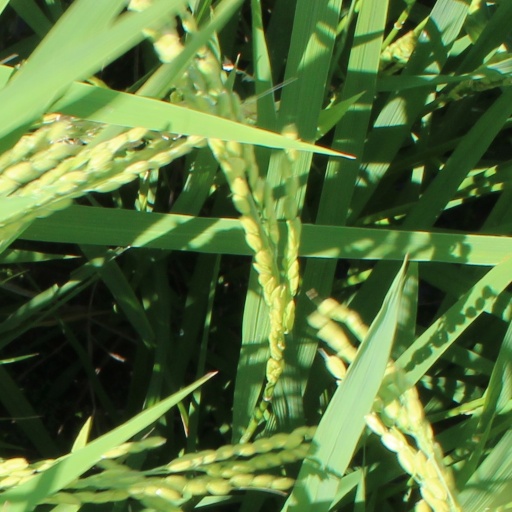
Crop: rice